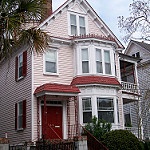
Label: buildings